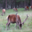
Label: deer